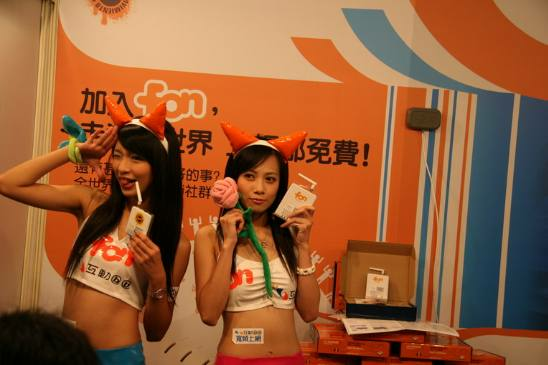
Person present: Yes